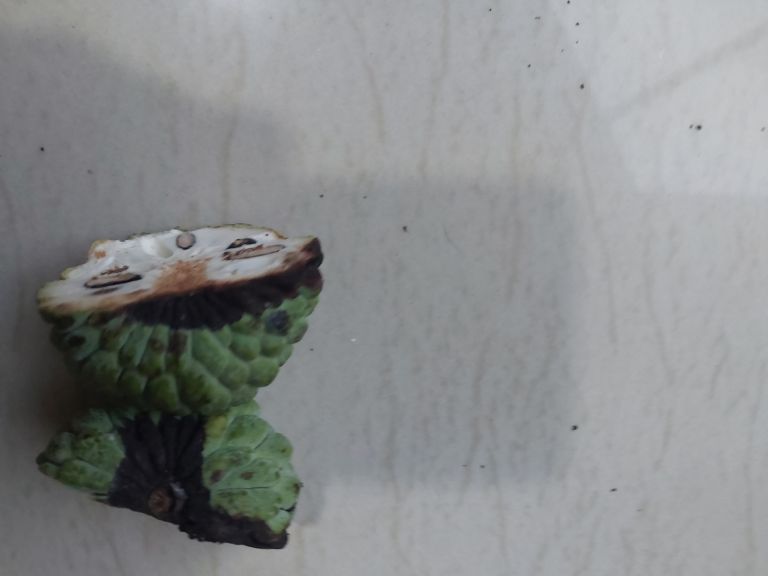
Disease label: Diplodia Rot